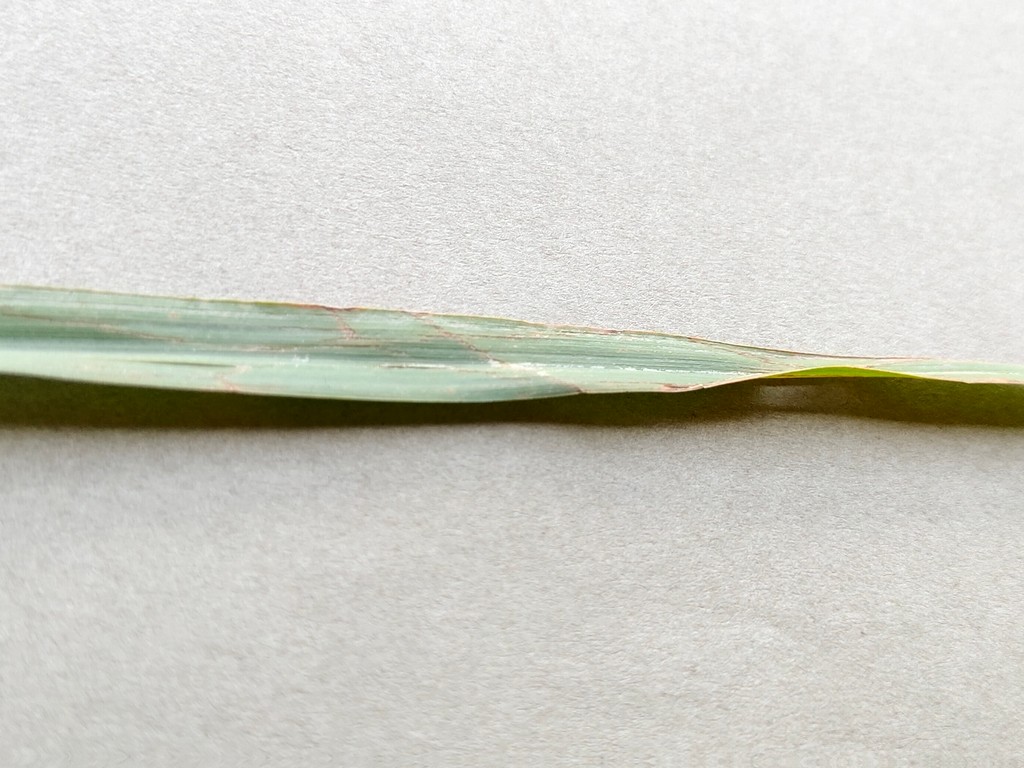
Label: Unhealthy